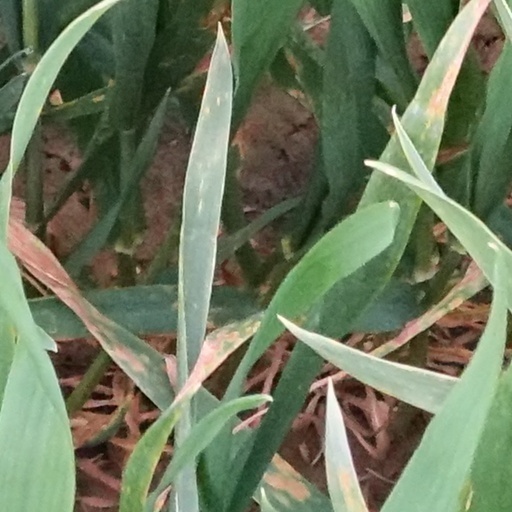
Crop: wheat